Gulbongsan station

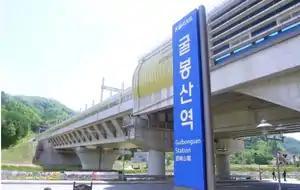

Gulbongsan station is a railway station on the Gyeongchun Line in Namsan-myeon, Chuncheon-si, Gangwon-do, South Korea. The station's subname is "Jade Garden," referencing the nearby Jade Garden, located about 4 km away from the station. A free shuttle bus operates every hour to transport visitors.